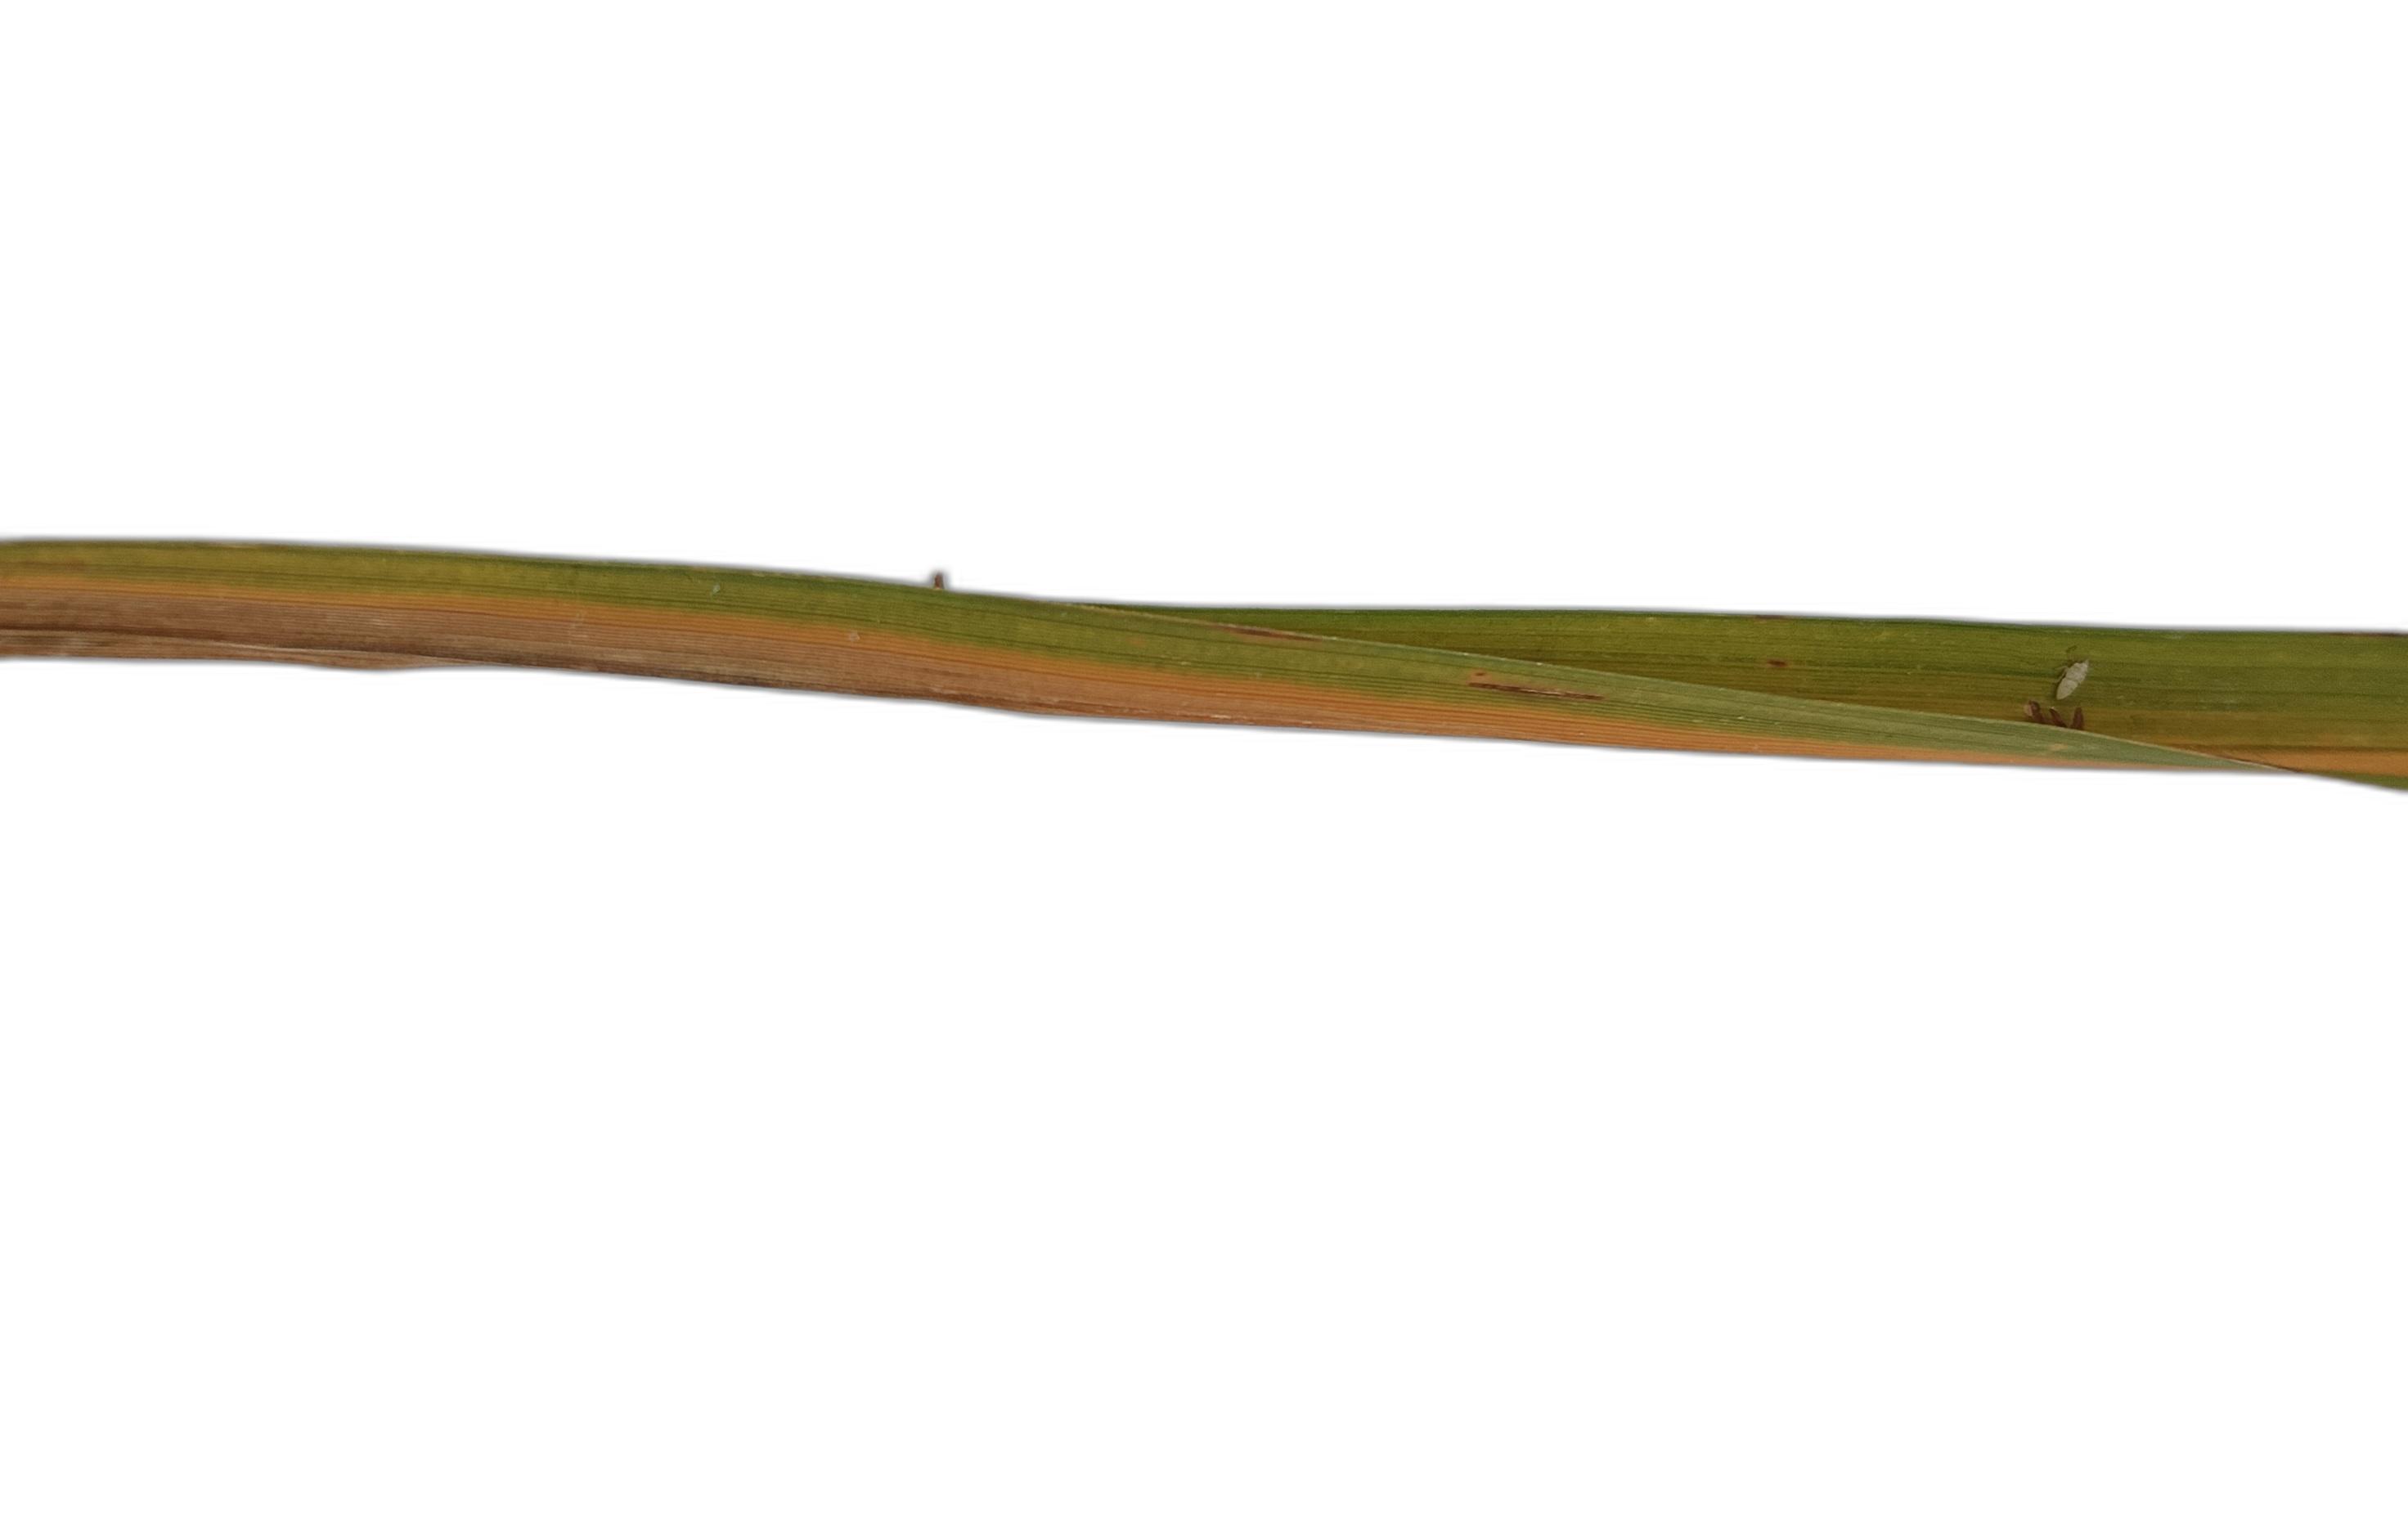
Label: Leaf Scald